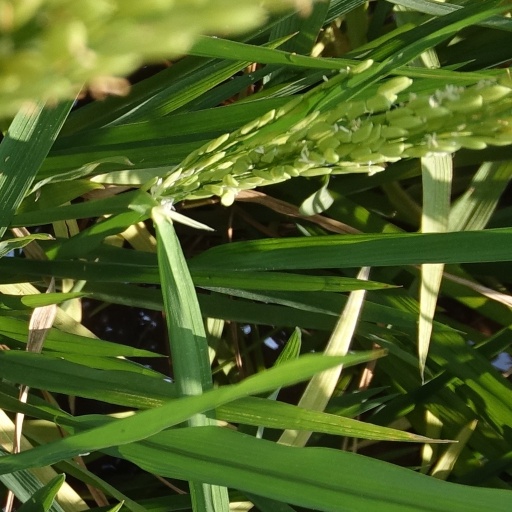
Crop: rice